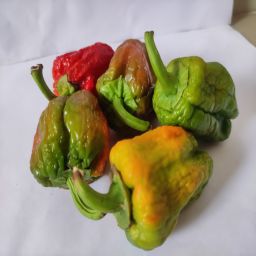
Crop: Bell Pepper
Quality: Old